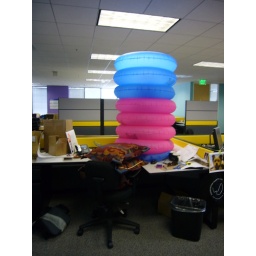
what happens when you go to a meeting... my monitor is in the tubes...as are a bunch of beach balls.